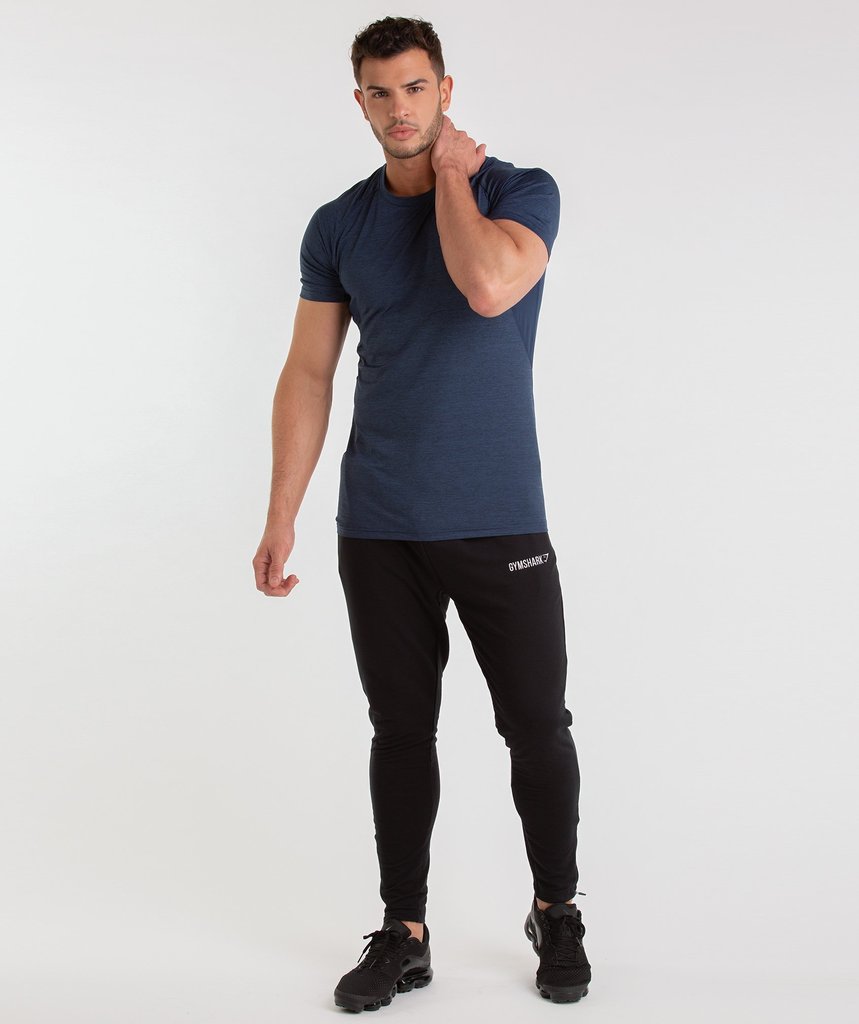
Gender: men